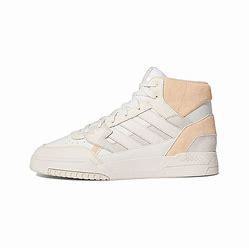
Brand: adidas
Model: originals Adidas Originals Drop Step